C/2015 ER61 (PanSTARRS)

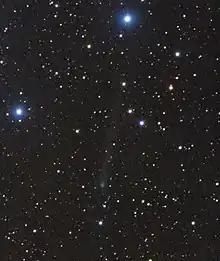
Comet PanSTARRS and the Pleiades cluster photographed from Italy on 22 August 2017

C/ (PanSTARRS) is a comet and inner Oort cloud object. When classified as a minor planet, it had the fourth-largest aphelion of any known minor planet in the Solar System, after , , and . It additionally had the most eccentric orbit of any known minor planet, with its distance from the Sun varying by about 99.9% during the course of its orbit, followed by with an eccentricity of 0.9973. On 30 January 2016, it was classified as a comet when it was 5.7 AU from the Sun. It comes close to Jupiter, and a close approach in the past threw it on the distant orbit it is on now.